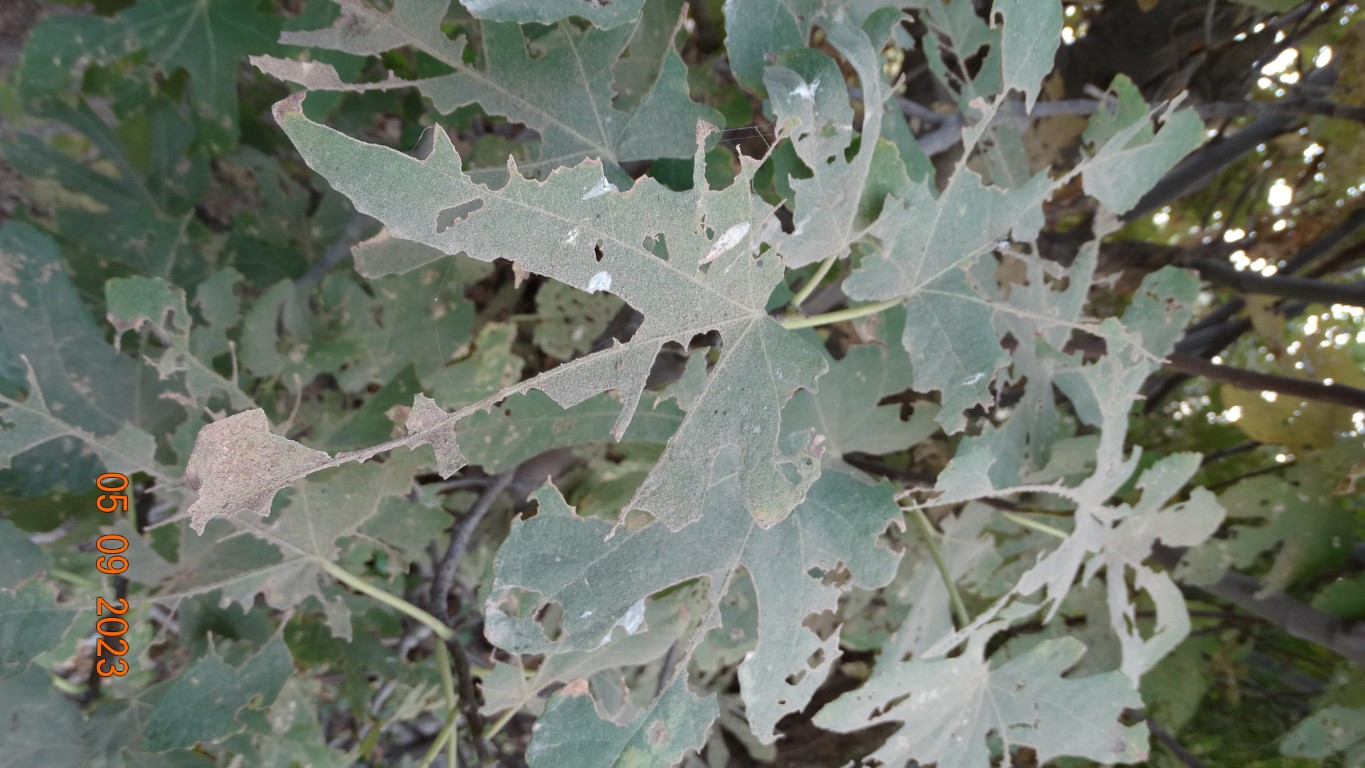
Label: infected